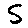
Label: 5